Old Man Willow

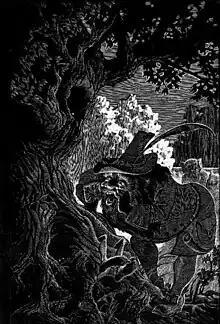
Tom Bombadil frees the Hobbits from Old Man Willow. Scraperboard illustration by Alexander Korotich, 1981

Old Man Willow is a malign tree-spirit of great age in Tom Bombadil's Old Forest, appearing physically as a large willow tree beside the River Withywindle, but spreading his influence throughout the forest. As Tolkien explains in the narrative of "The Lord of the Rings":